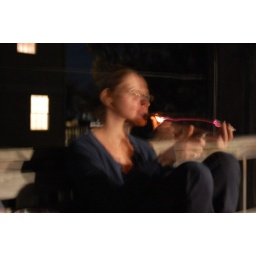
A week spent at our rented beach house in Sandbridge.